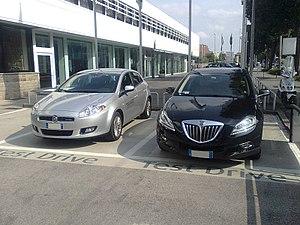
Le châssis Fiat type C est une plate-forme élaborée par le constructeur automobile italien Fiat S.p.A. au début des années 1990. Cette structure est modulaire et est destinée aux véhicules automobiles de la catégorie compactes.